List of murinines

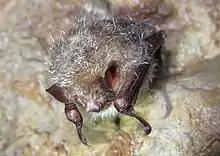
A photograph of a tube-nosed bat hanging upside-down. It is silver and small.

Murininae is one of the four subfamilies of Vespertilionidae, itself one of twenty families of bats in the mammalian order Chiroptera and part of the microbat suborder. A member of this subfamily is called a murinine, or a tube-nosed bat. They are found in Asia and Australia, primarily in forests and caves, though some species can also be found in savannas. They range in size from the Da Lat tube-nosed bat, at plus a tail, to the lesser hairy-winged bat, at plus a tail. Like all bats, murinines are capable of true and sustained flight. They have forearm lengths ranging from to . They are all insectivorous and eat a variety of insects and spiders. Almost no murinines have population estimates, though two—the Da Lat tube-nosed bat and Ryukyu tube-nosed bat—are categorized as endangered species, and two species—the Bala tube-nosed bat and gloomy tube-nosed bat—are categorized as critically endangered.